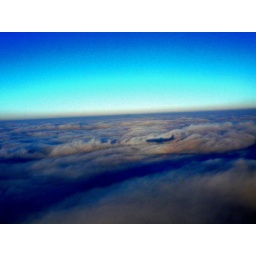
~reflection in the clouds plane ride home~